Joint Expeditionary Force (Maritime)

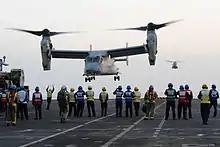
A USMC V-22 Osprey landing on the deck of HMS "Illustrious"

Cougar 13 deployed during the early autumn of 2013. In the Mediterranean, Response Force Task Group held exercises with the Portuguese Marine Corps and once again conducted exercise 'Albanian Lion' with the Albanian Armed Forces. Anti-surface exercises were also held with the Hellenic Navy and anti-submarine drills with the Italian Navy.